Haazinu

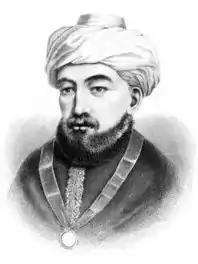
Maimonides

Rashi explained that Moses called upon heaven and earth to serve as witnesses in Deuteronomy 32:1 in case Israel denied accepting the covenant, because Moses knew that he was mortal and would soon die, but heaven and earth will endure forever. Furthermore, said Rashi, if Israel acted meritoriously, then the witnesses would be able to reward them, as the earth would yield its produce and the heavens would give its dew. Zechariah 8:12.) And if Israel acted sinfully, then the hand of the witnesses would be the first to inflict punishment (carrying out the injunction of Deuteronomy 17:7), as God would close off heaven's rain, and the soil would not yield its produce.